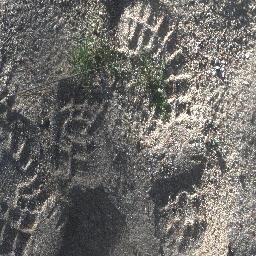
Label: negative